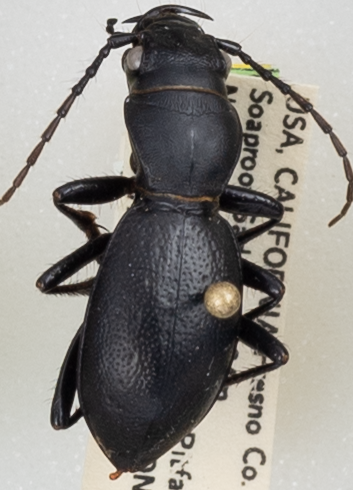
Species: Omus californicus
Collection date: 2022-06-14
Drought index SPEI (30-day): -2.09
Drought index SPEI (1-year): -1.69
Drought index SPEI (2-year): -2.09